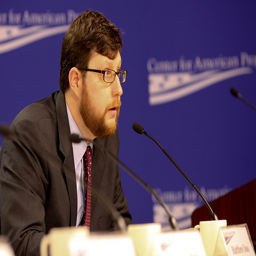
A man sitting in front of a microphone at a table.
A man with a beard in a suit speaks into a microphone.
a man is talking in to a long microphone
The man is speaking into the small  microphone.
a man sitting at a table and looking past the microphone